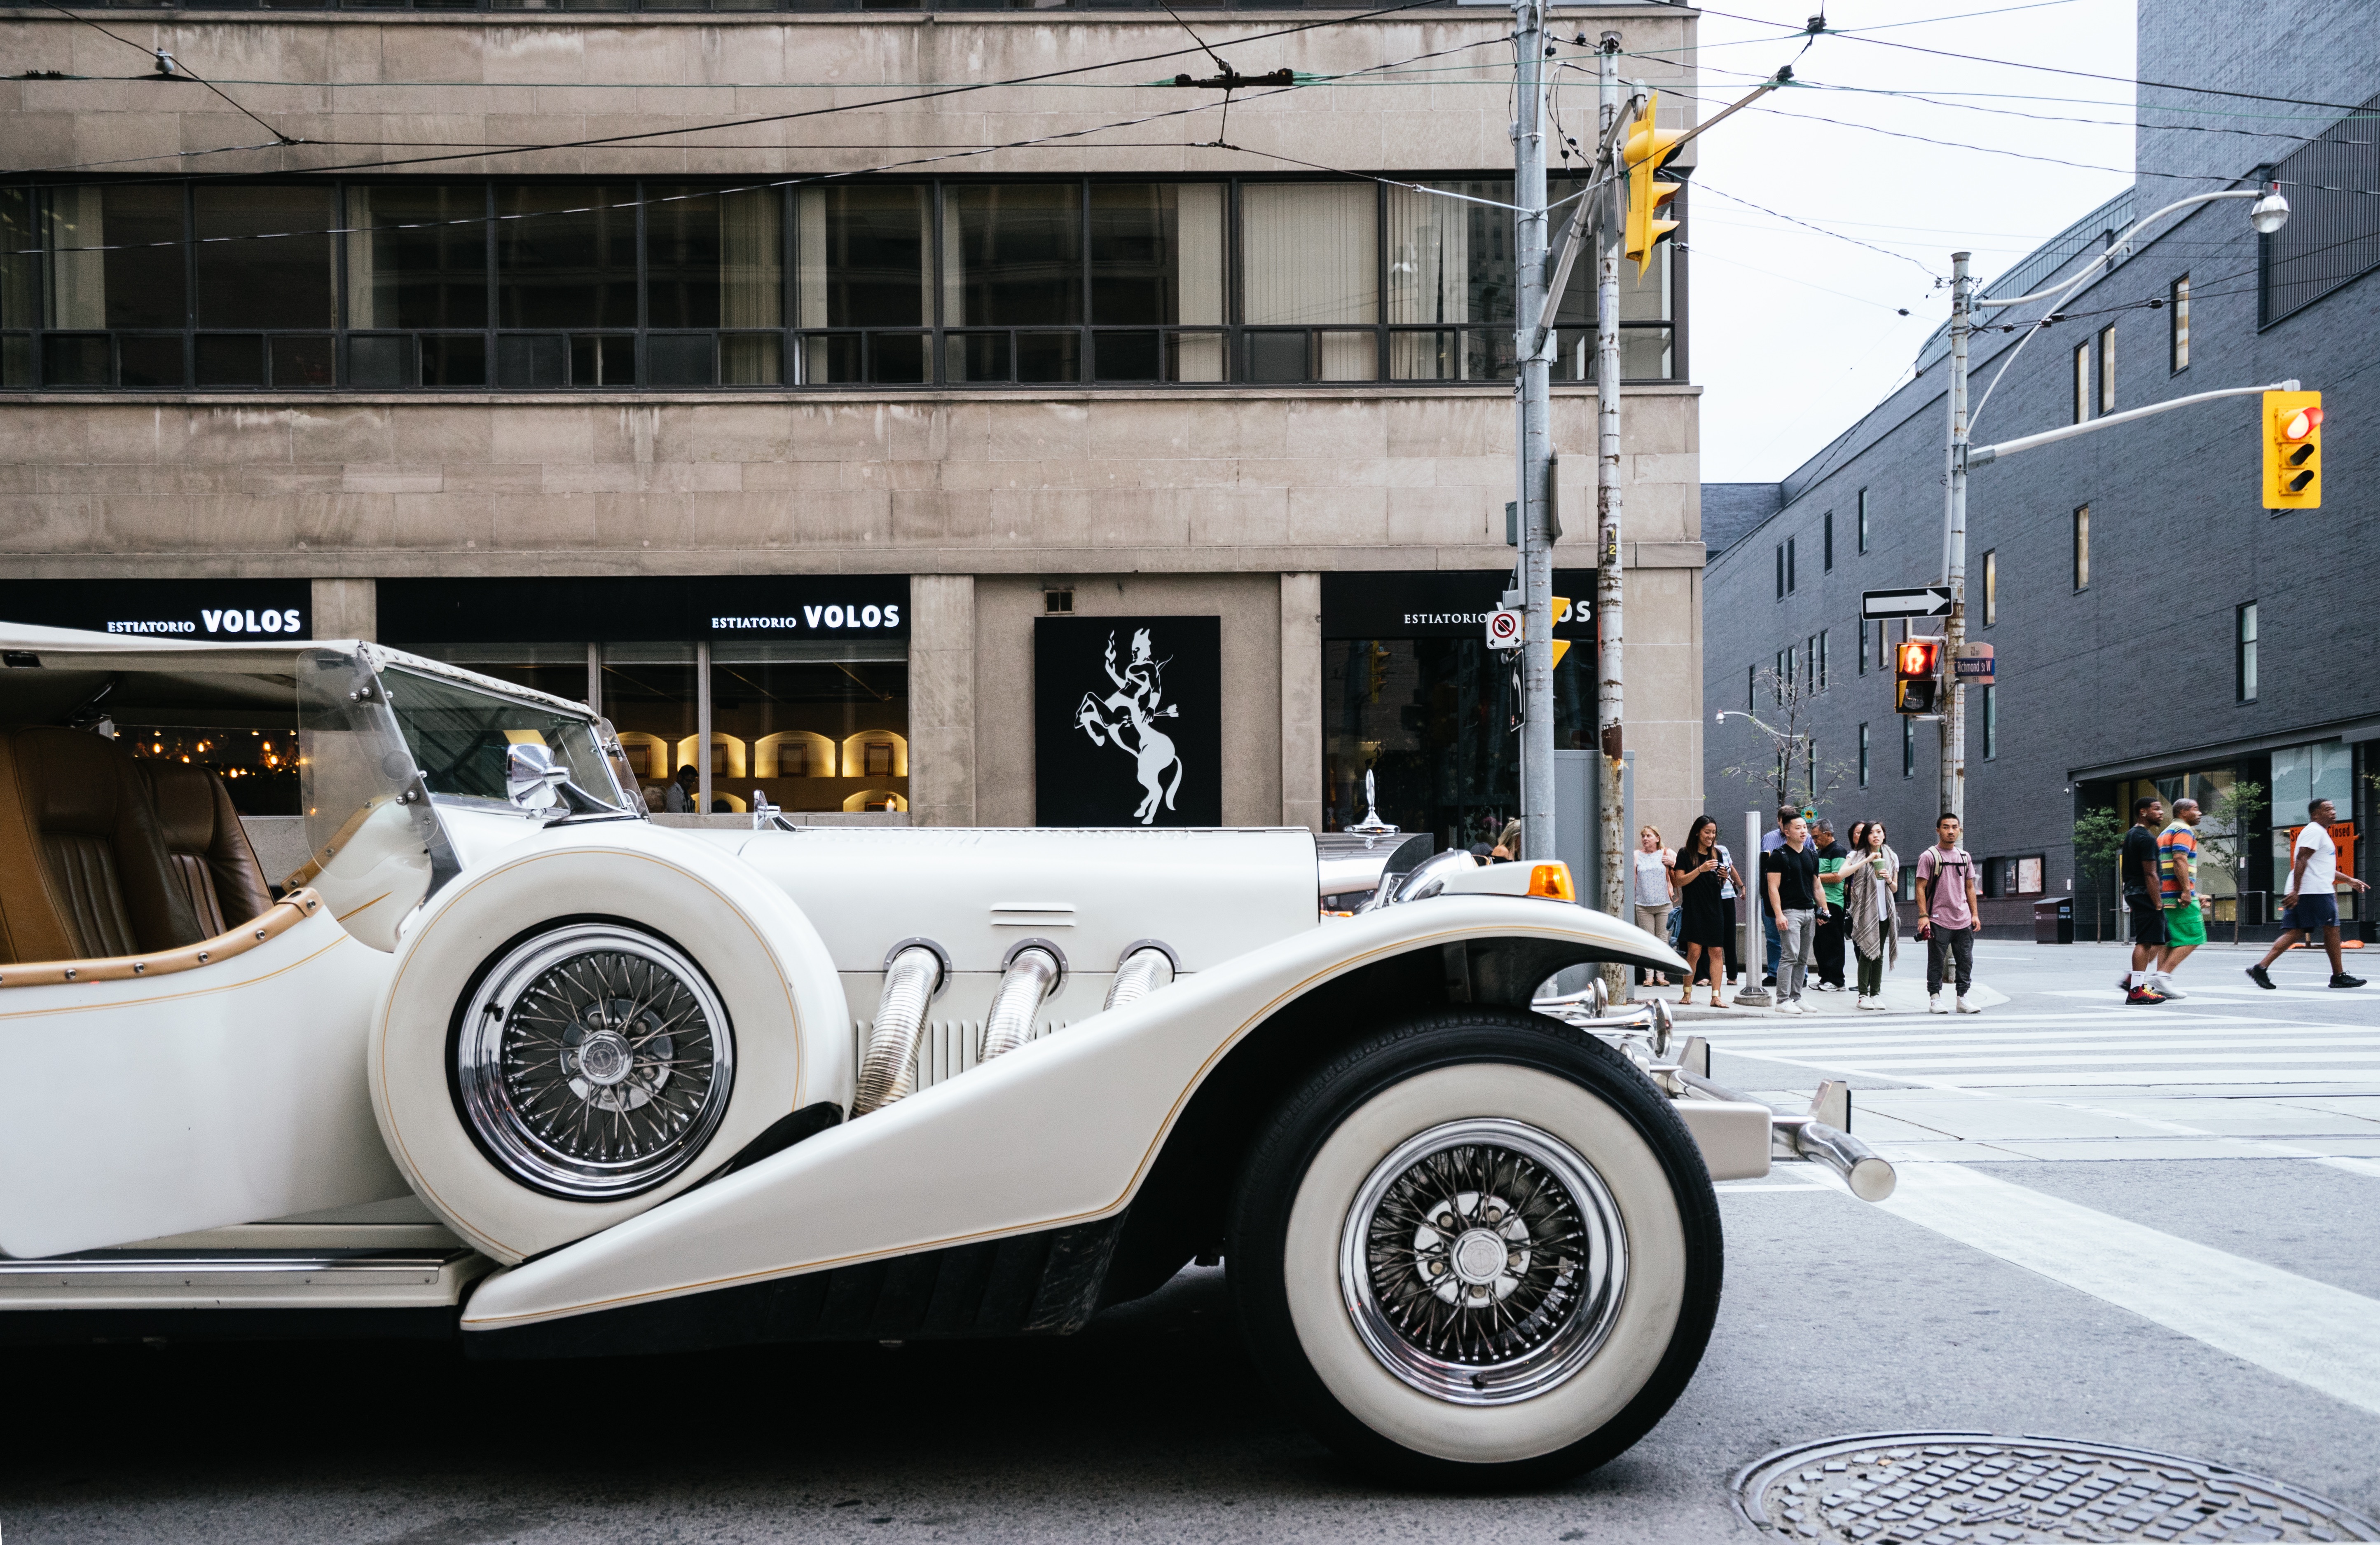
street, car, vintage, automobile, vehicle, intersection, tire, sports car, motor vehicle, vintage car, race car, classic, antique car, land vehicle, automobile make, automotive design, luxury vehicle